Haim Yehuda

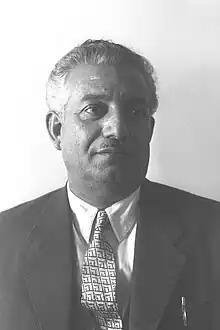
Yehuda in 1959

Haim Yehuda (9 November 1917 – 1985) was an Israeli politician who served as a member of the Knesset for Mapam between 1955 and 1960.